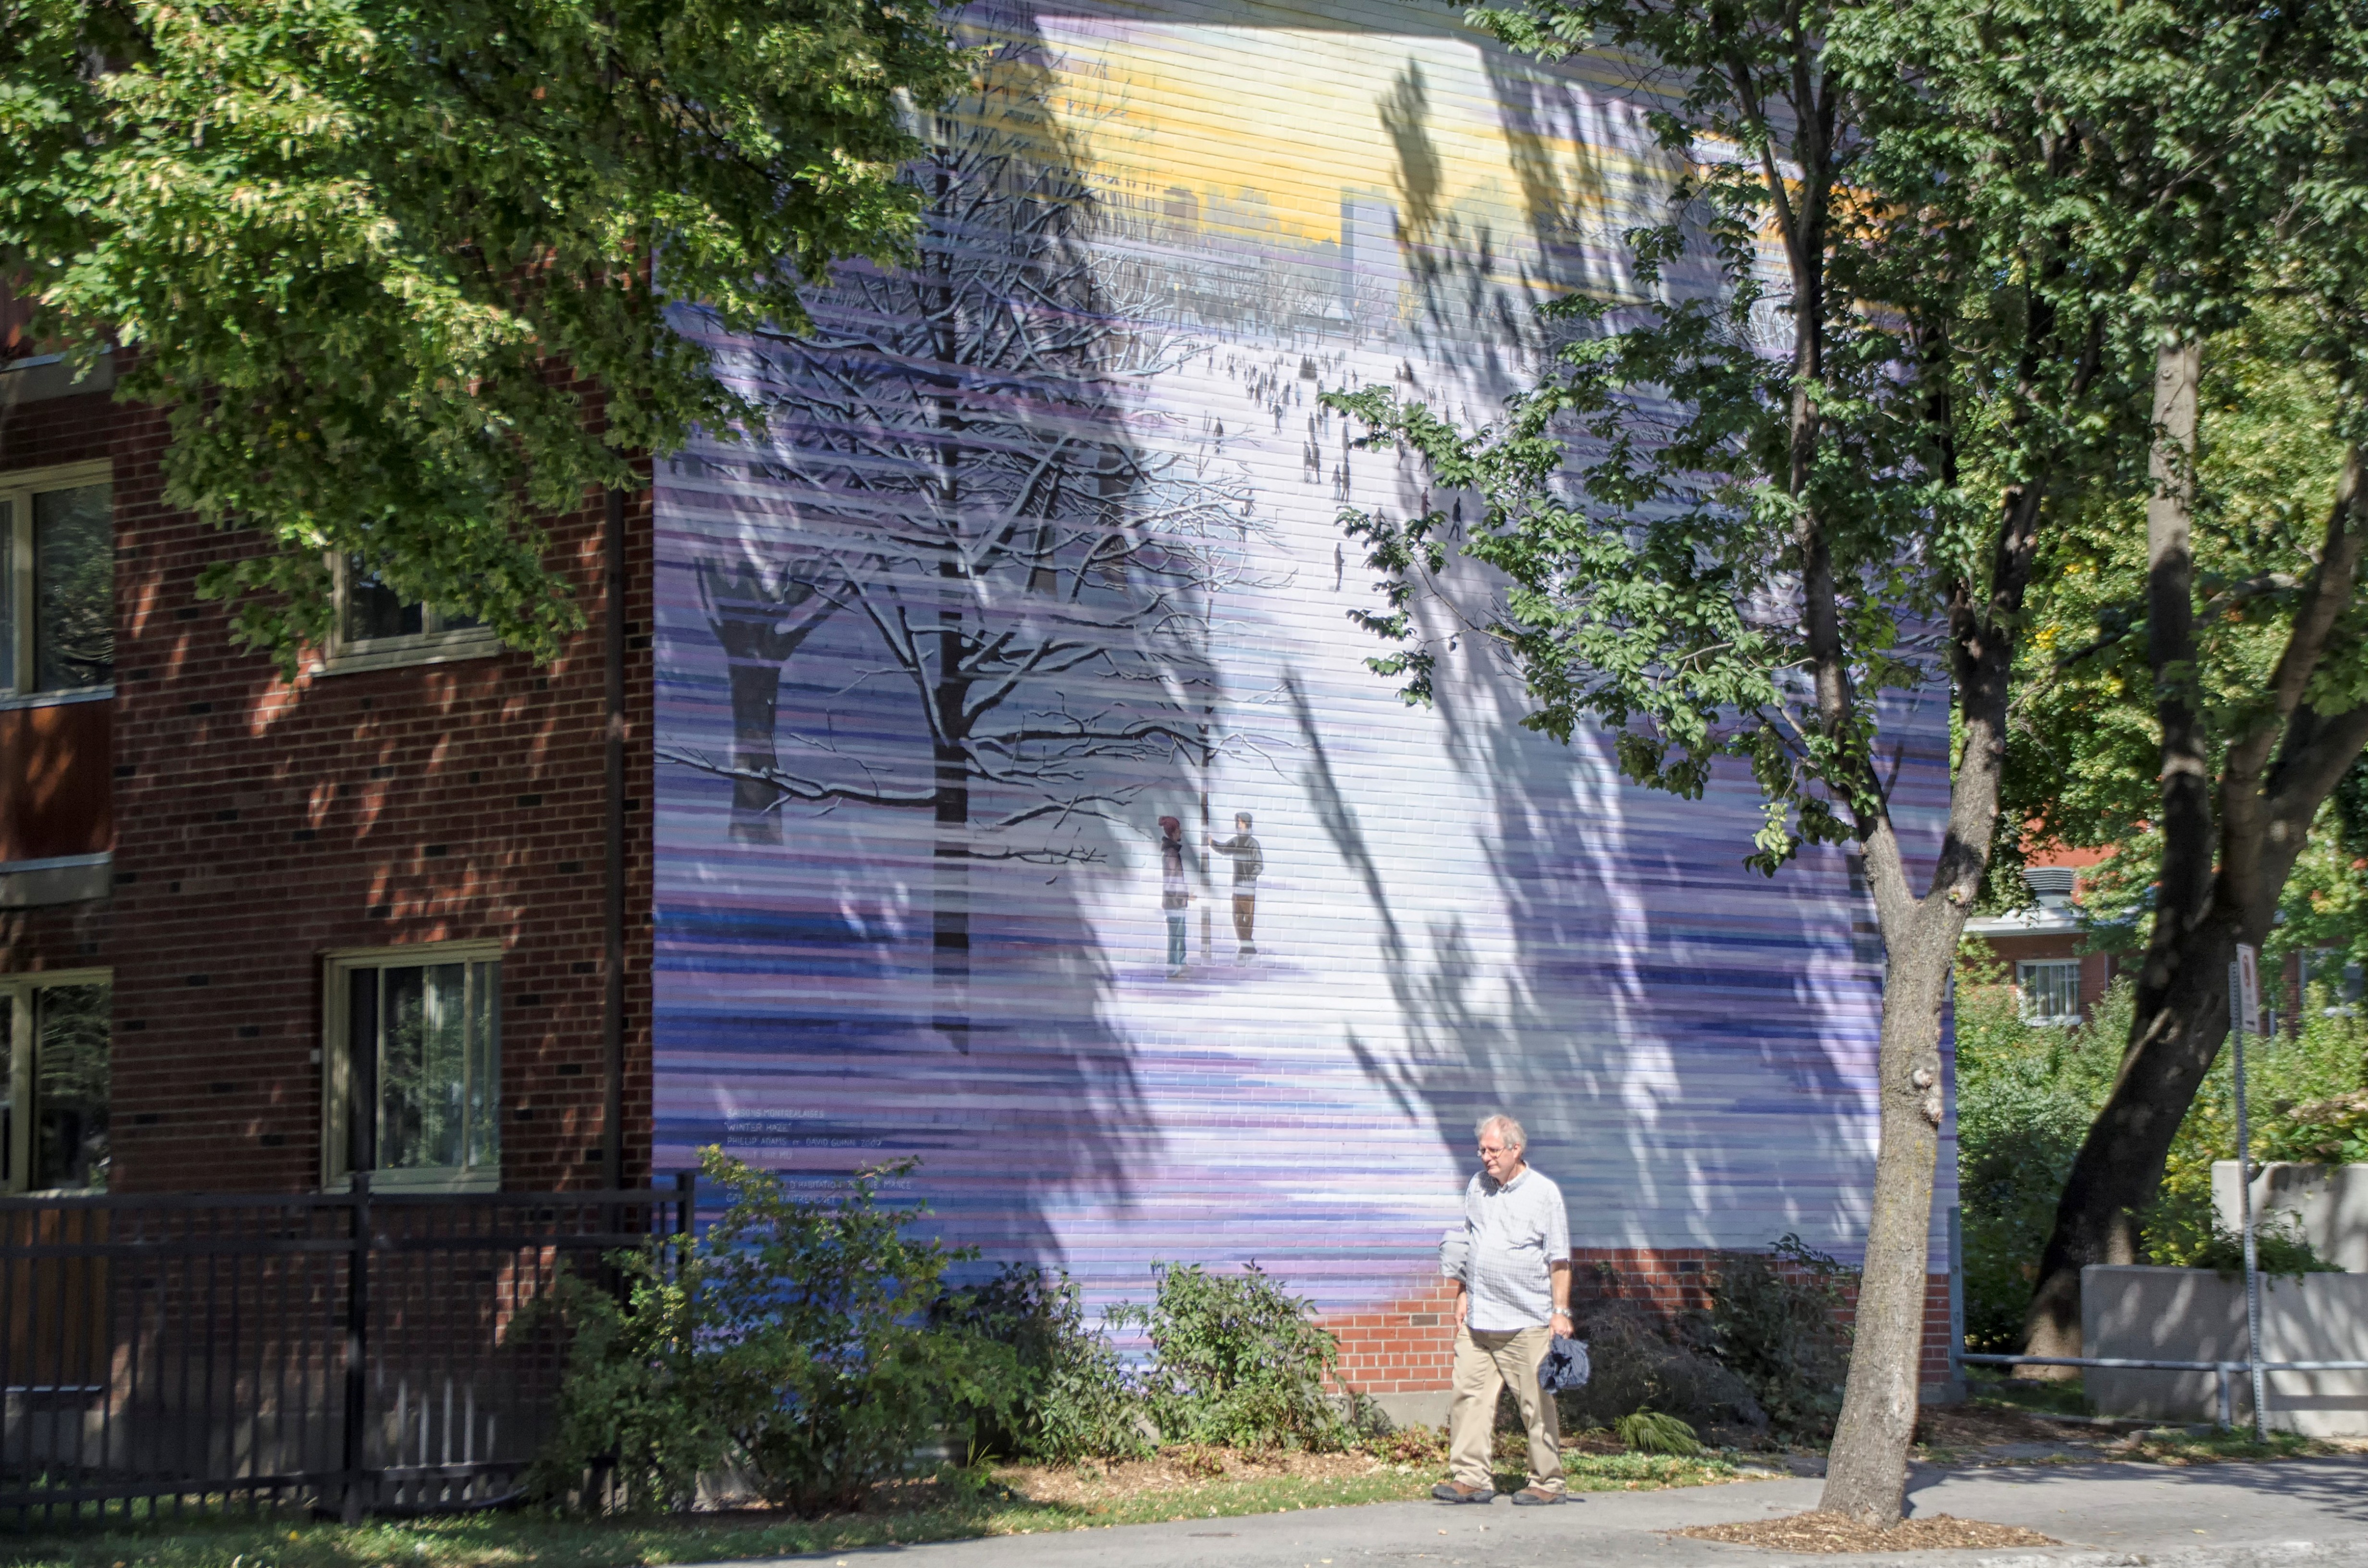
tree, house, city, home, wall, art, de, of, canada, quebec, montreal, ville, neighbourhood, urban area, residential area